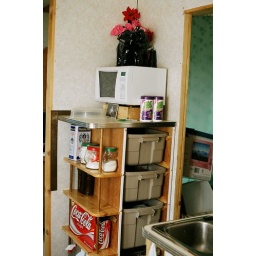
Microwave shelf in kitchen